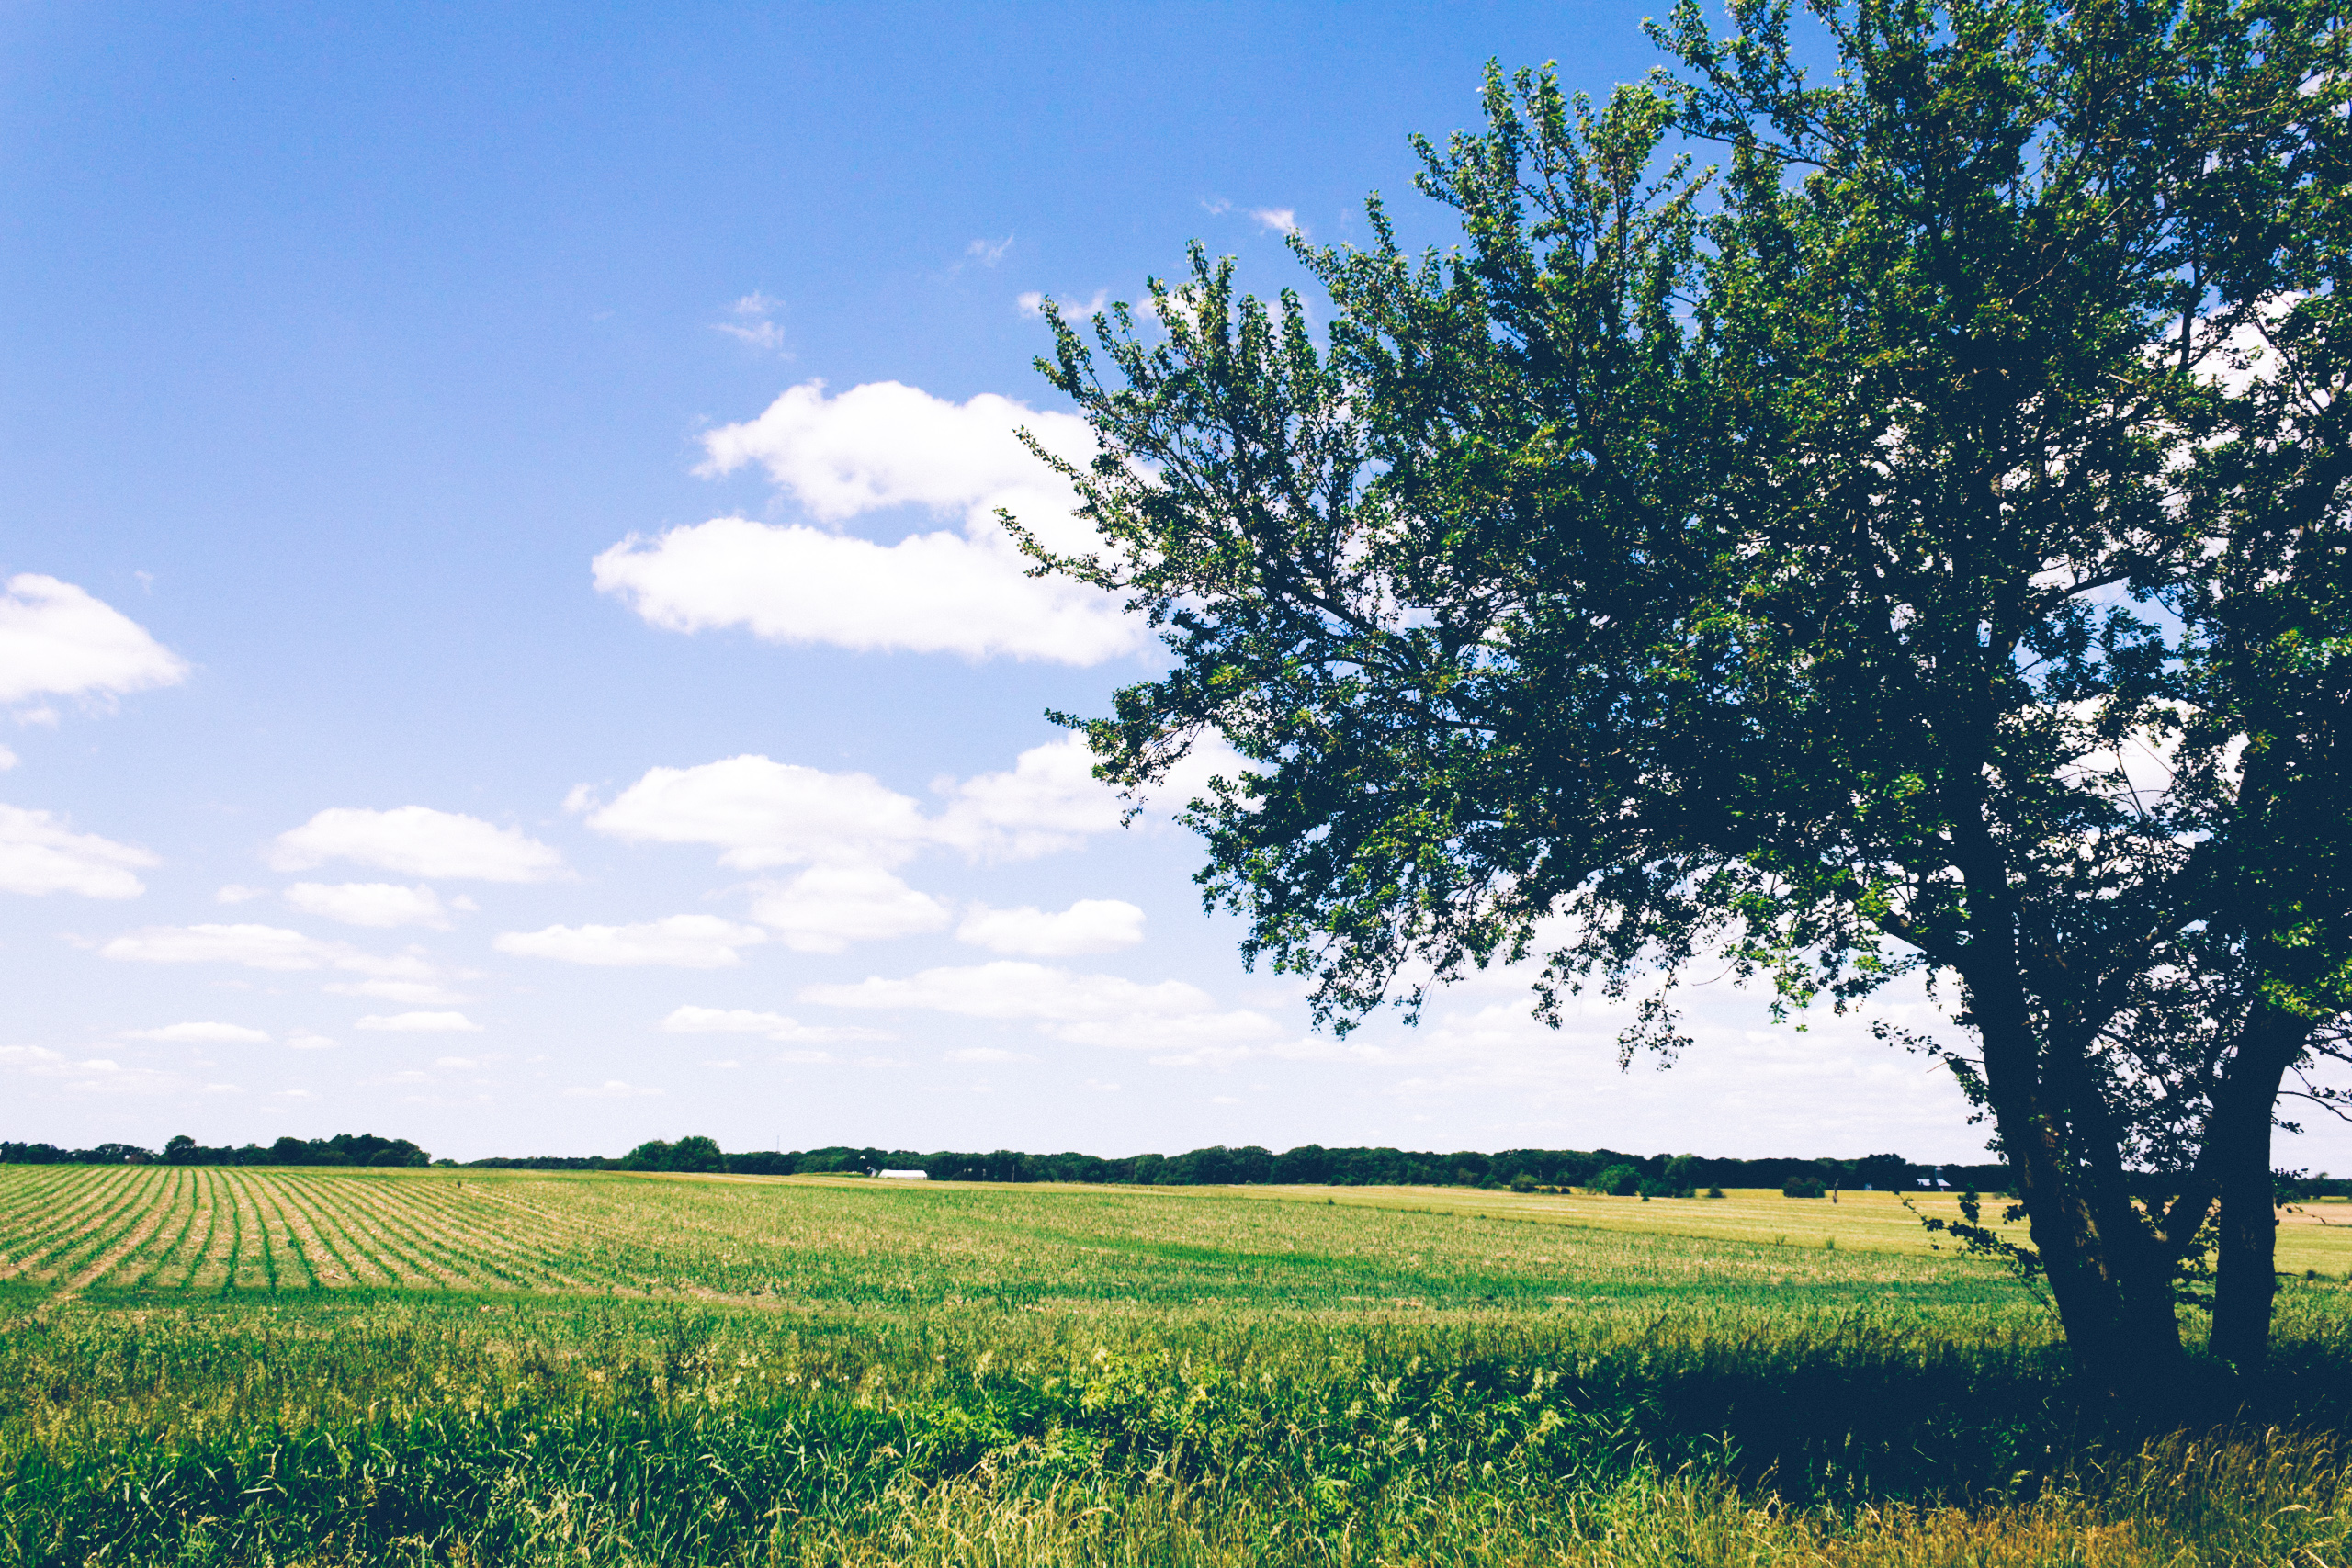
landscape, tree, nature, grass, plant, sky, sunshine, sun, field, lawn, meadow, prairie, countryside, flower, country, summer, rural, pasture, agriculture, hayfield, season, savanna, plain, farmland, outdoors, clouds, grassland, bright, plantation, flat, ecosystem, rural area, flowering plant, grass family, woody plant, land plant